Martha Zoller

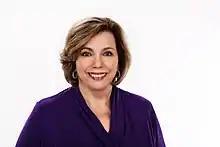

Martha Mitchell Zoller (born August 23, 1959) is a columnist, media personality, author, and former Republican candidate for the United States House of Representatives in 2012.